Ghost bat

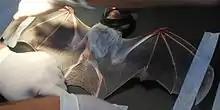
anterior view of ghost bat under sedation

The ghost bat is endemic to Australia. Three population centres are identified, the Northern Pilbara and Kimberley in Western Australia, the Top End of the continent and in Queensland. The distribution of colonies is non-contiguous, and they usually occur in small isolated pockets within each region. Analysis of fossil remains shows that distribution patterns within Australia changed, in waves of both expansion and contraction, and the probable cause was ecological changes resulting from the increasing aridity of the continent's climate. Remains of the species have been found with other mammals at the Devils Lair archaeological site in Southwest Australia, including other predators such as "Thylacinus cynocephalus" and "Sarcophilus harrisii" that inhabited the region after the first peoples had arrived. Little is known of the genetics of the ghost bat, although the colonies shows a high degree of genetic distinctiveness at a local and regional level.